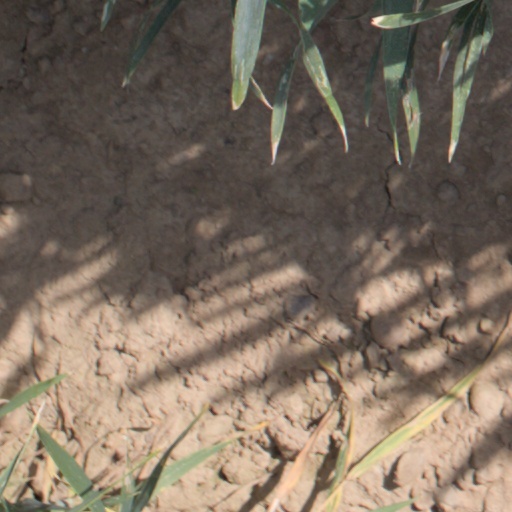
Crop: wheat